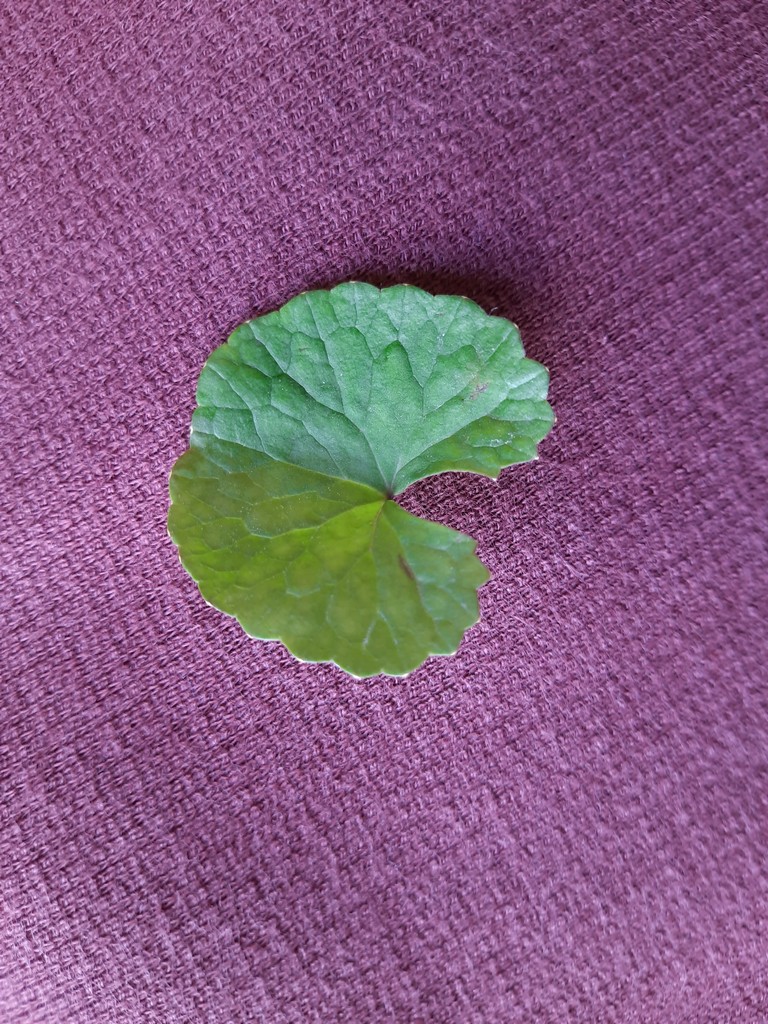
Label: Healthy